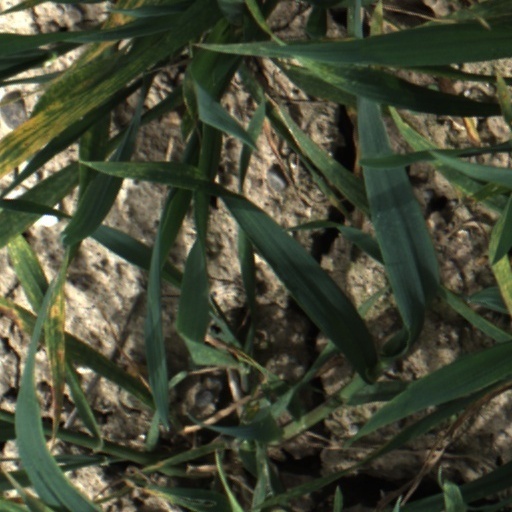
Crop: wheat